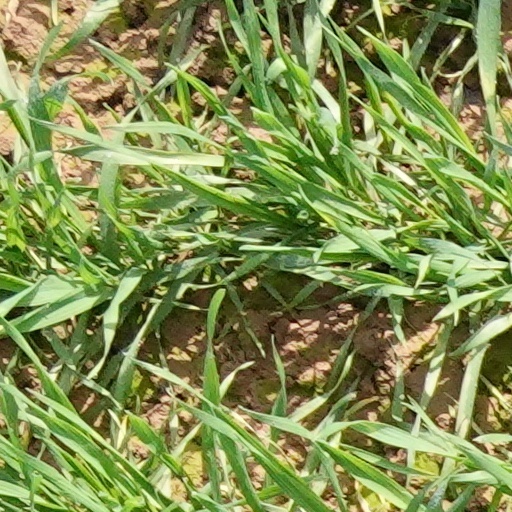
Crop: wheat